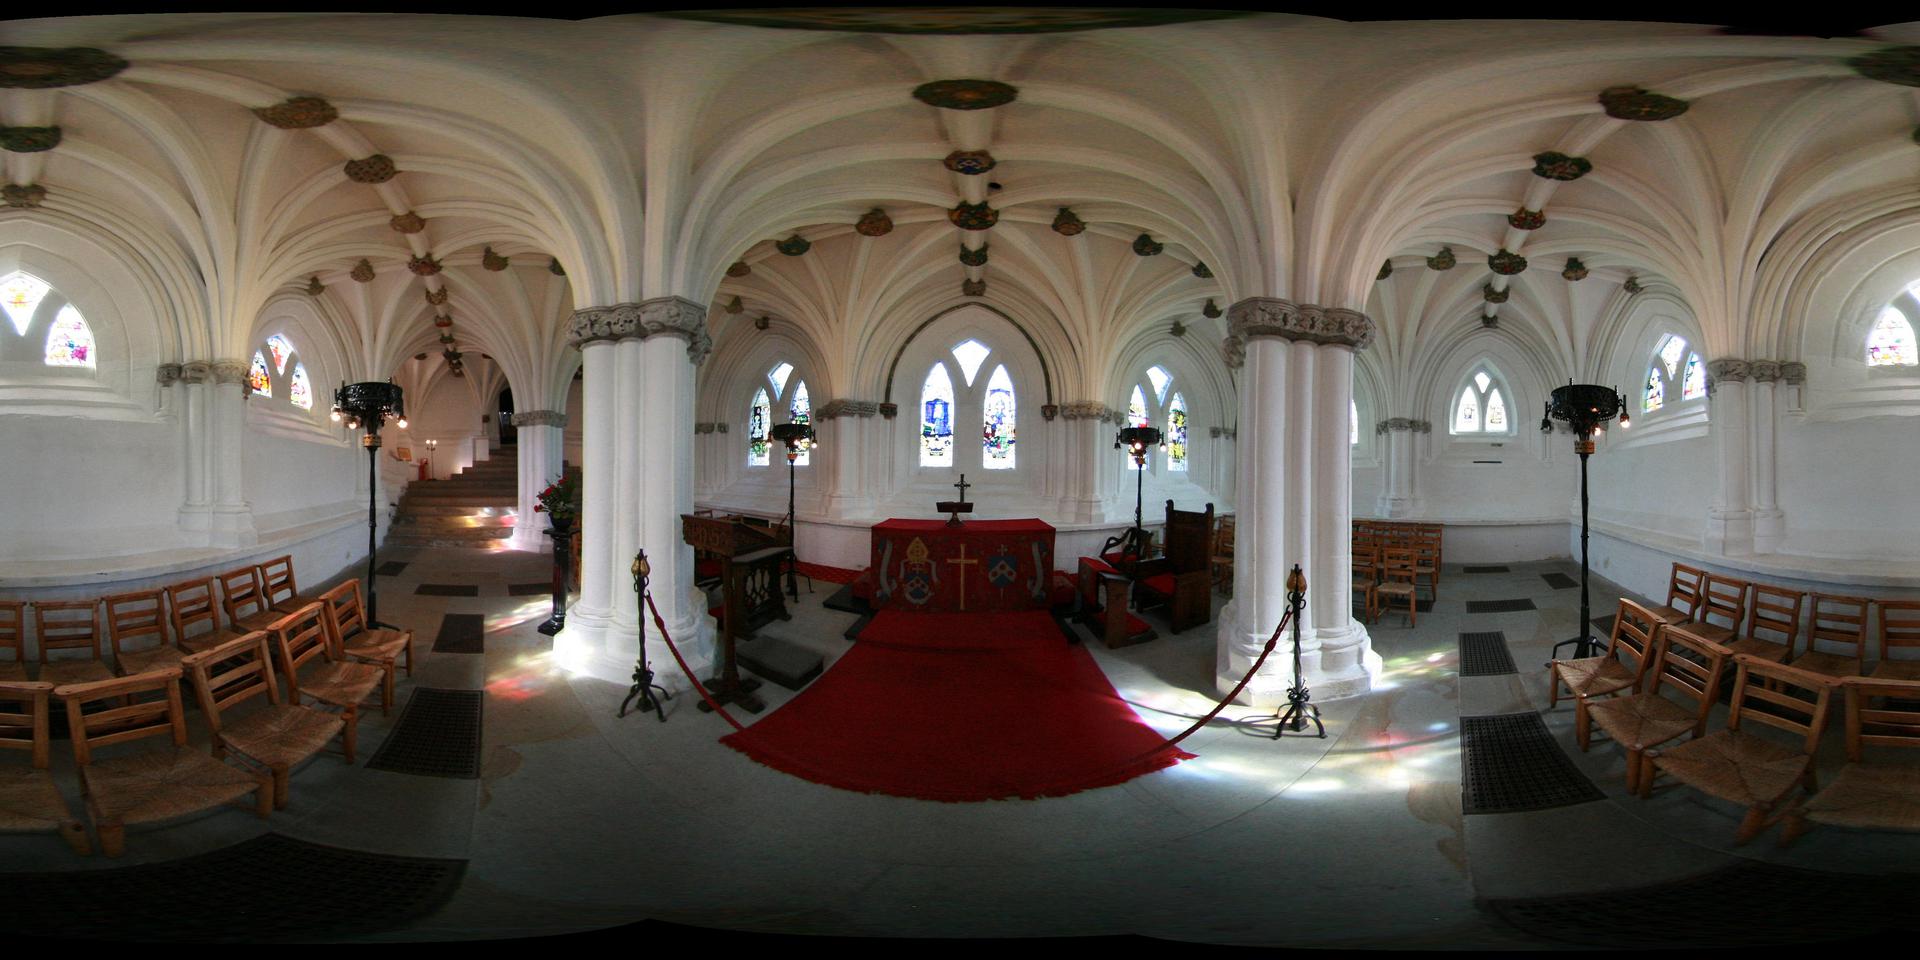
Referred object: the small cross on the altar

Referred object: the red altar cloth